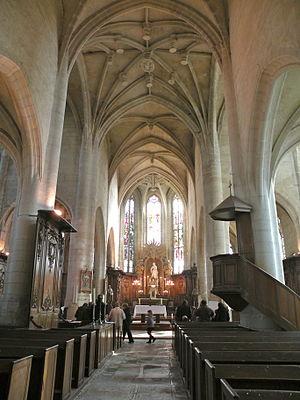
Église Saint-Pierre-et-Saint-Paul de Baron, troisième travée de la nef, vue vers l'est.
L'église Saint-Pierre-et-Saint-Paul est une église catholique paroissiale située à Baron, en France. Son clocher avec une flèche en pierre haute de 45 m date du XVᵉ siècle. L'église proprement dite a été édifiée entièrement au XVIᵉ siècle dans le style gothique flamboyant, et présente une rare homogénéité, encore plus à l'intérieur qu'à l'extérieur. La façade principale est celle du sud, et l'élément le plus soigné est le croisillon sud qui comporte le portail. Il n'y a pas de fenêtres hautes : les murs hauts de la nef et du chœur sont nus au-dessus des grandes arcades. L'intérieur est très sobre : il n'y a pas un seul chapiteau, et les moulures se concentrent sur les piles ondulées et les grandes arcades, mais les lignes claires et l'harmonie des proportions créent une impression d'élégance, soulignée par les boiseries du XVIIIᵉ siècle provenant de l'abbaye de Chaalis. L'église a été classée très tôt au titre des monuments historiques par liste de 1840, et se trouve ainsi parmi les treize tout premiers monuments historiques du département de l'Oise. Elle est aujourd'hui affiliée à la paroisse Notre-Dame-de-la-Visitation du Haudouin.